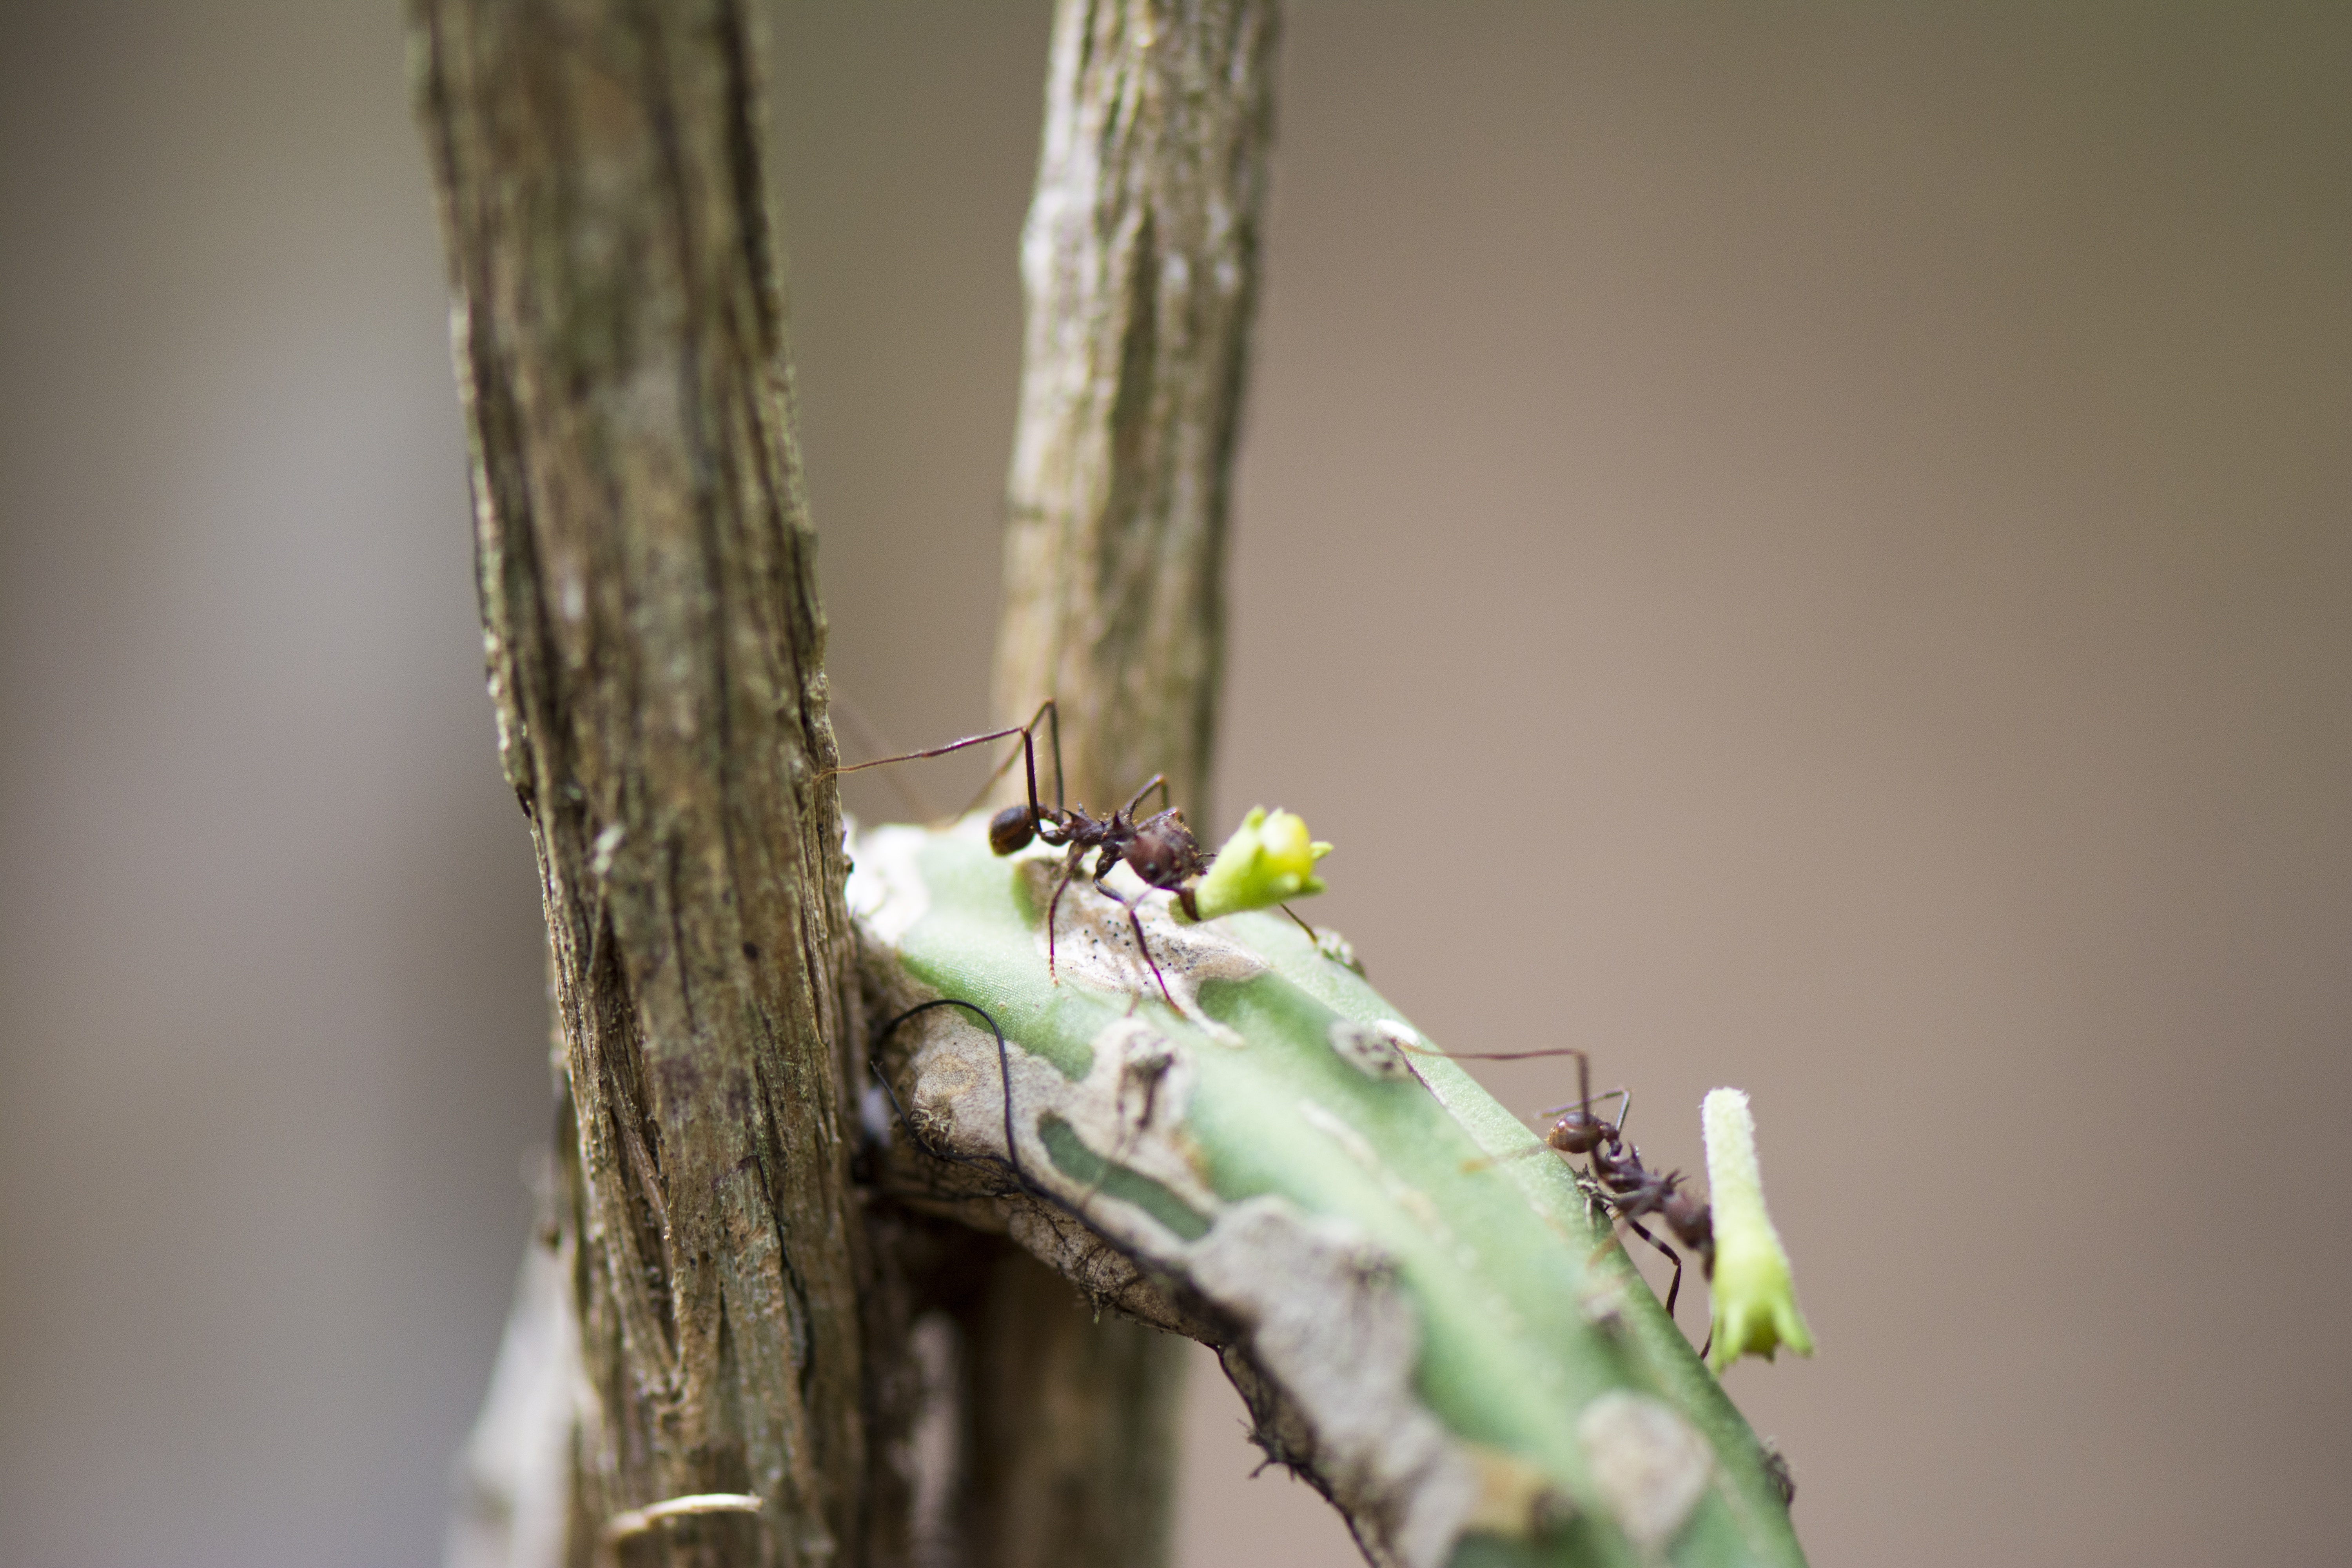
nature, branch, wood, photography, green, insect, macro, fauna, invertebrate, twig, close up, ant, macro photography, plant stem, ant street